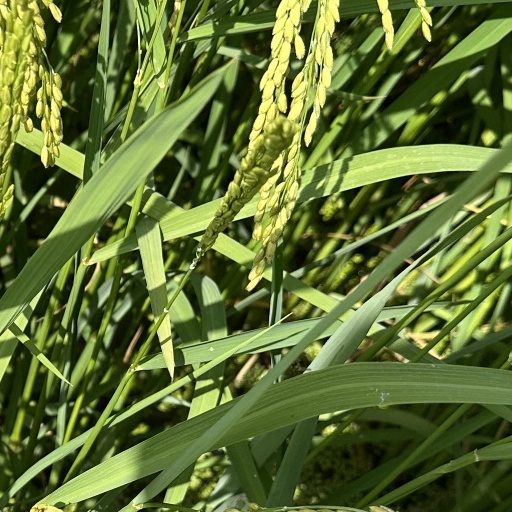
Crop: rice